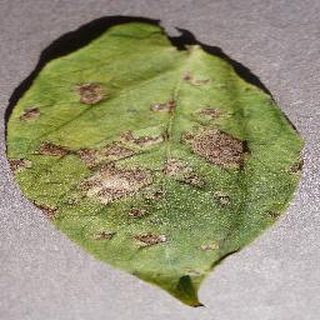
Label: potato_early_blight